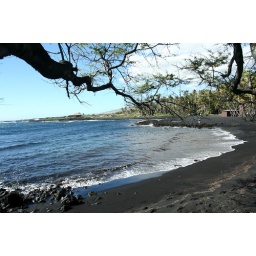
black sand beach again but this time a view from the tree we were sitting in